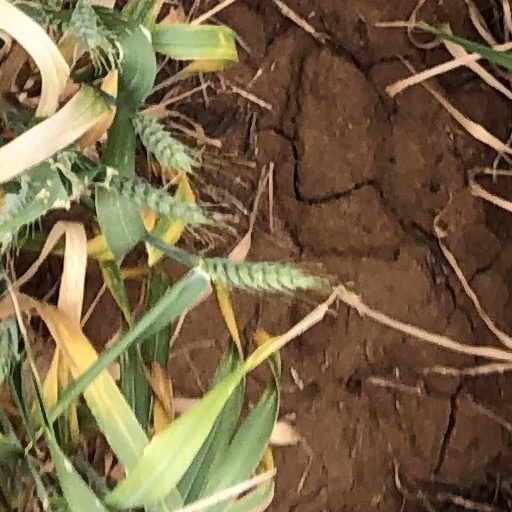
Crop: wheat